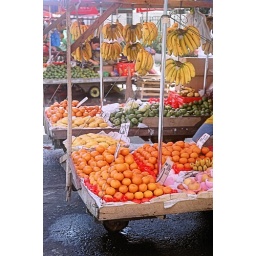
Local fresh fruit market in Tacloban, Philippines